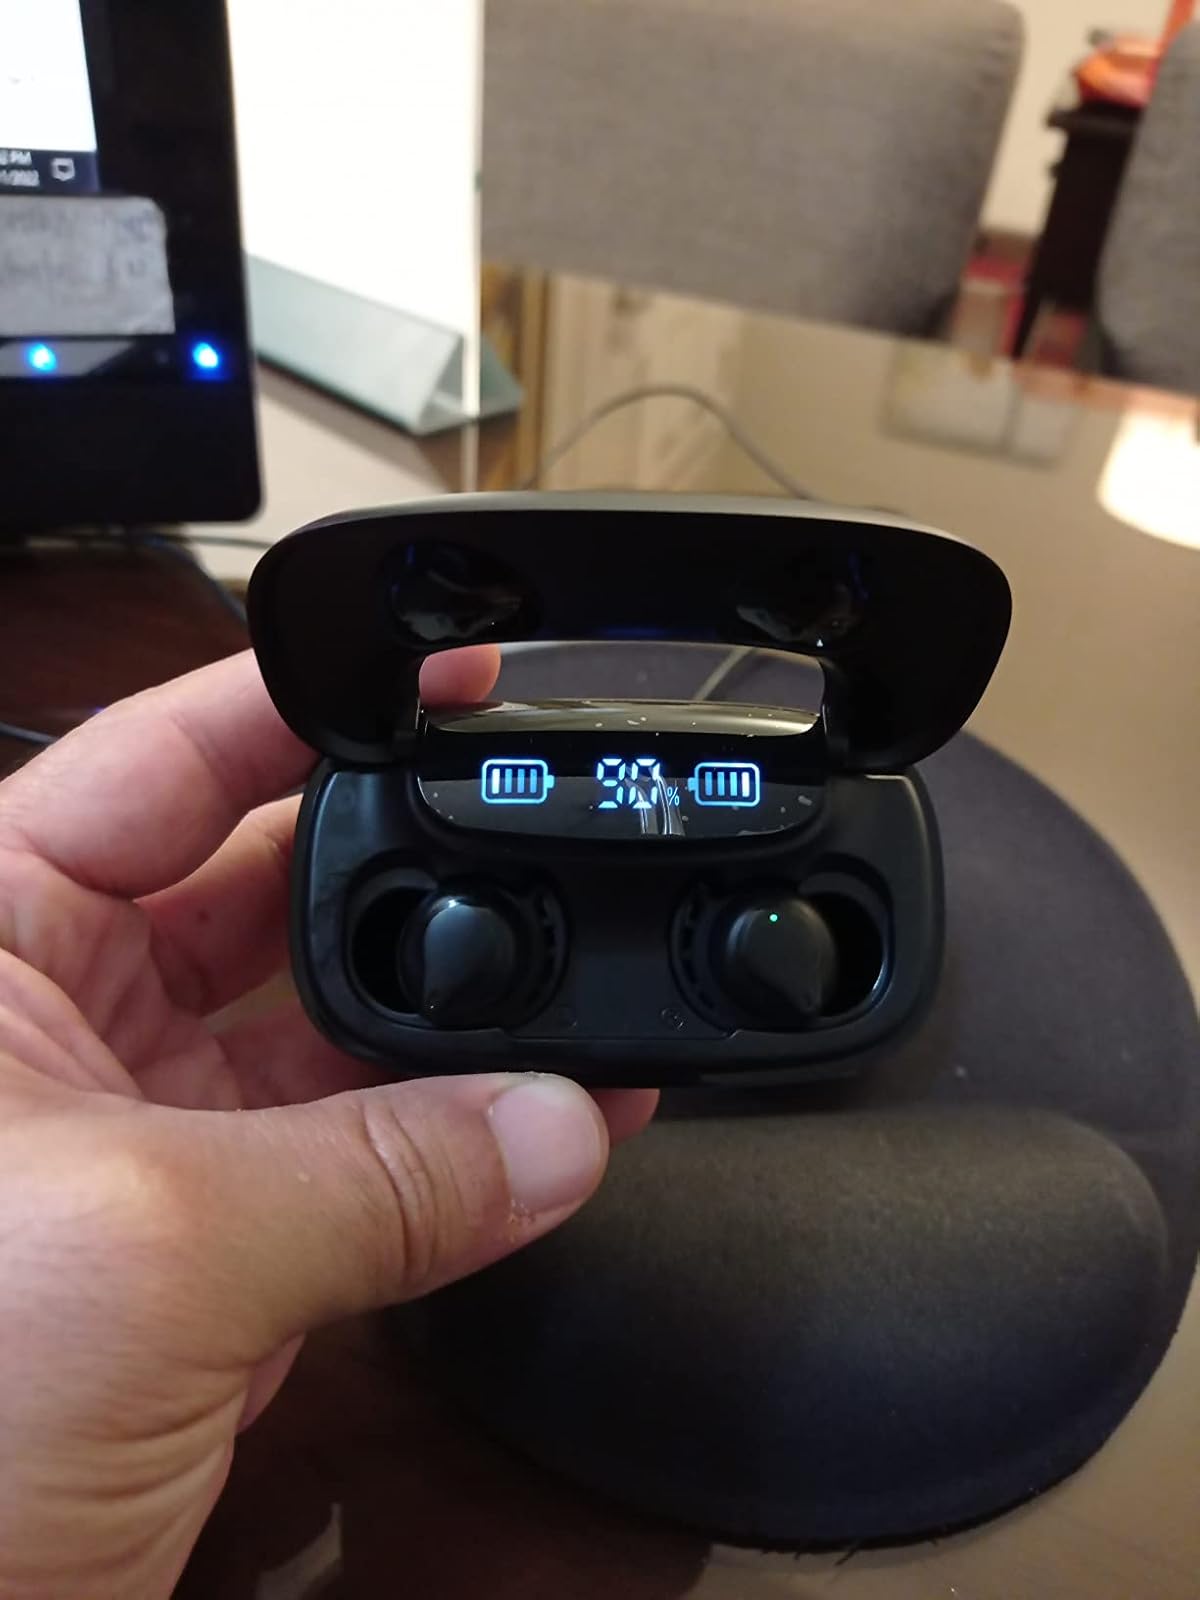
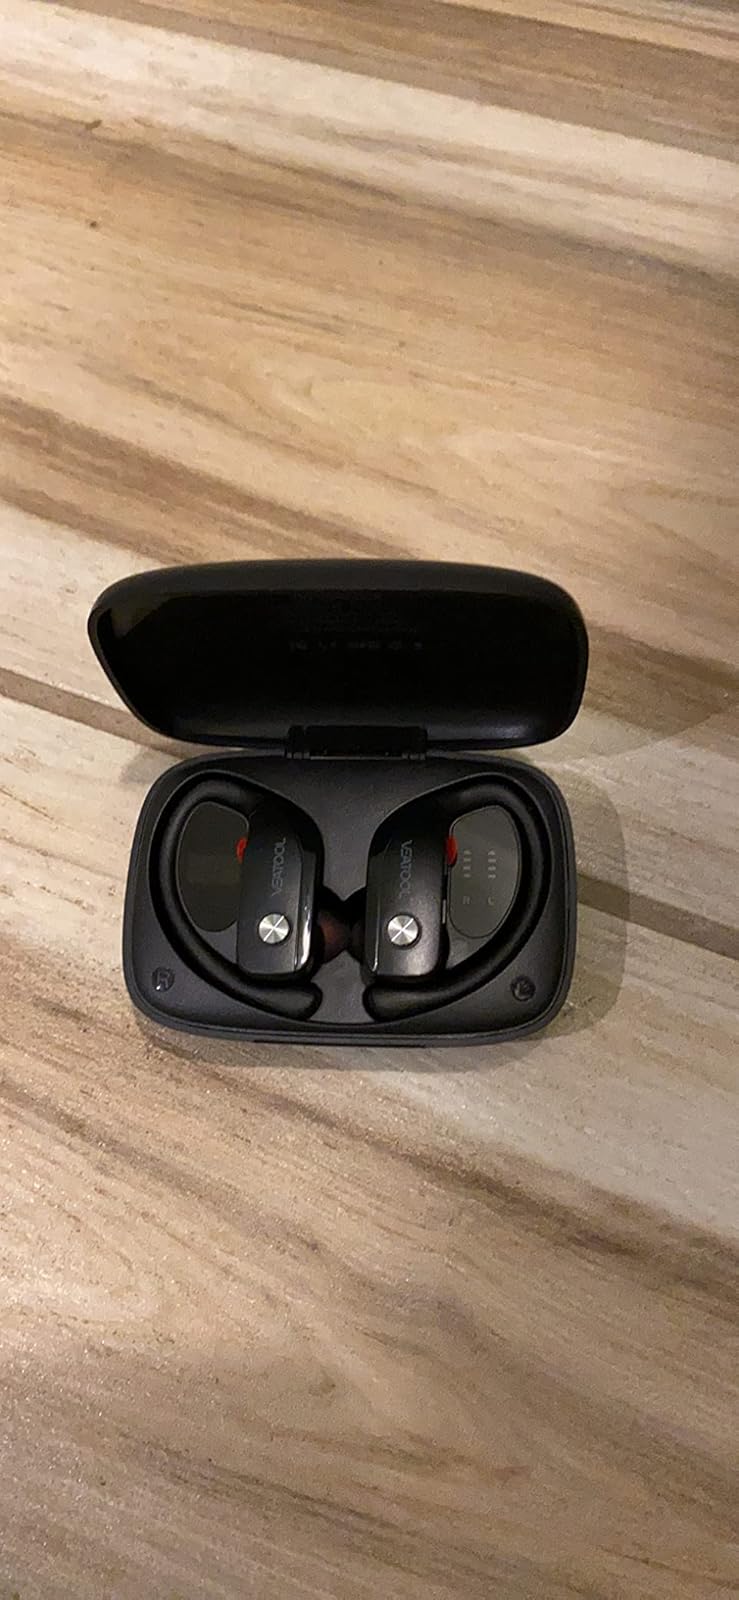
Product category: earbuds
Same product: no